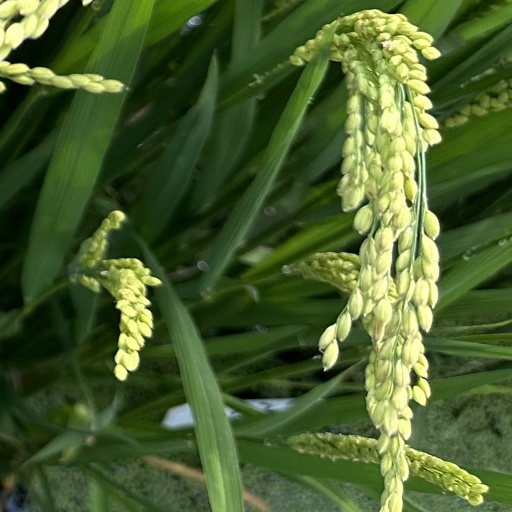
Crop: rice